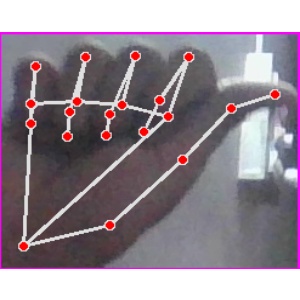
अक्षर: छ